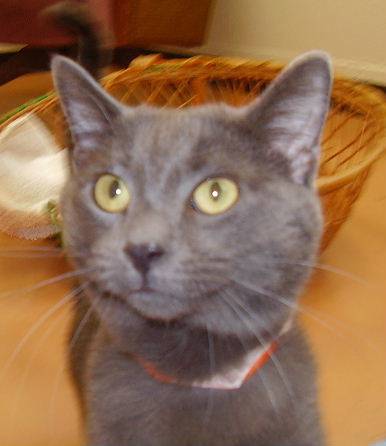
Label: cat